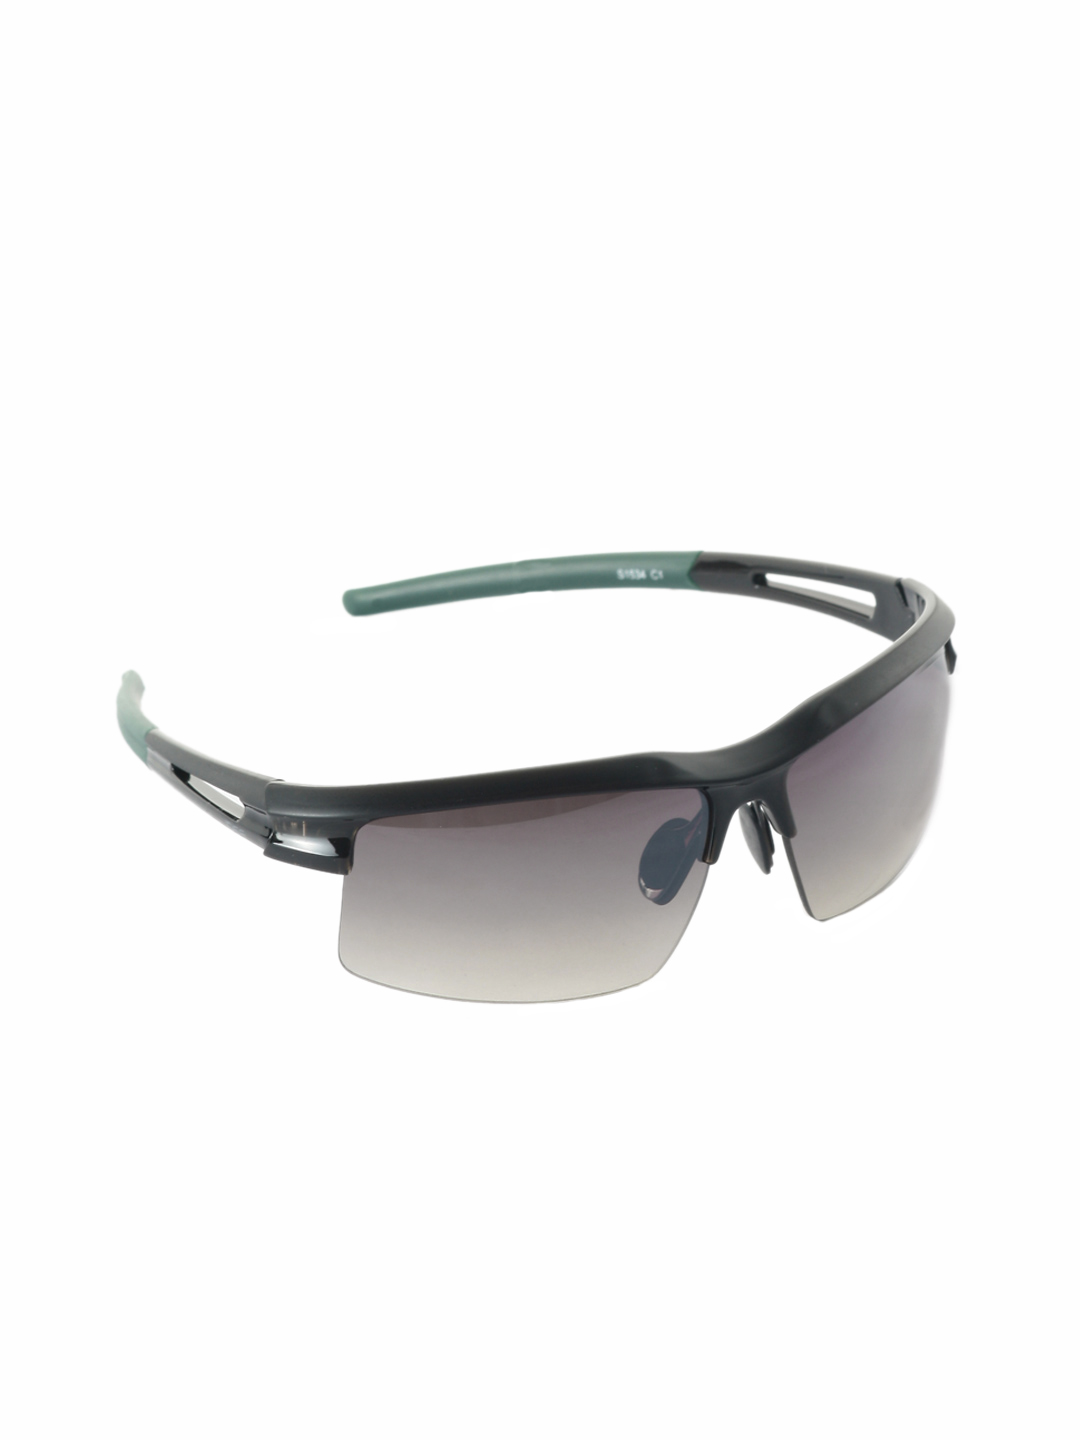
Idee Men Black Sunglasses
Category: Accessories / Eyewear / Sunglasses
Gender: Men
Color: Black
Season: Winter 2016
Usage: Casual